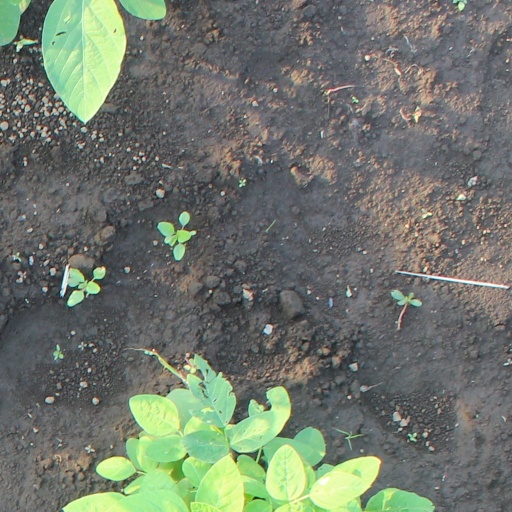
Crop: soybean